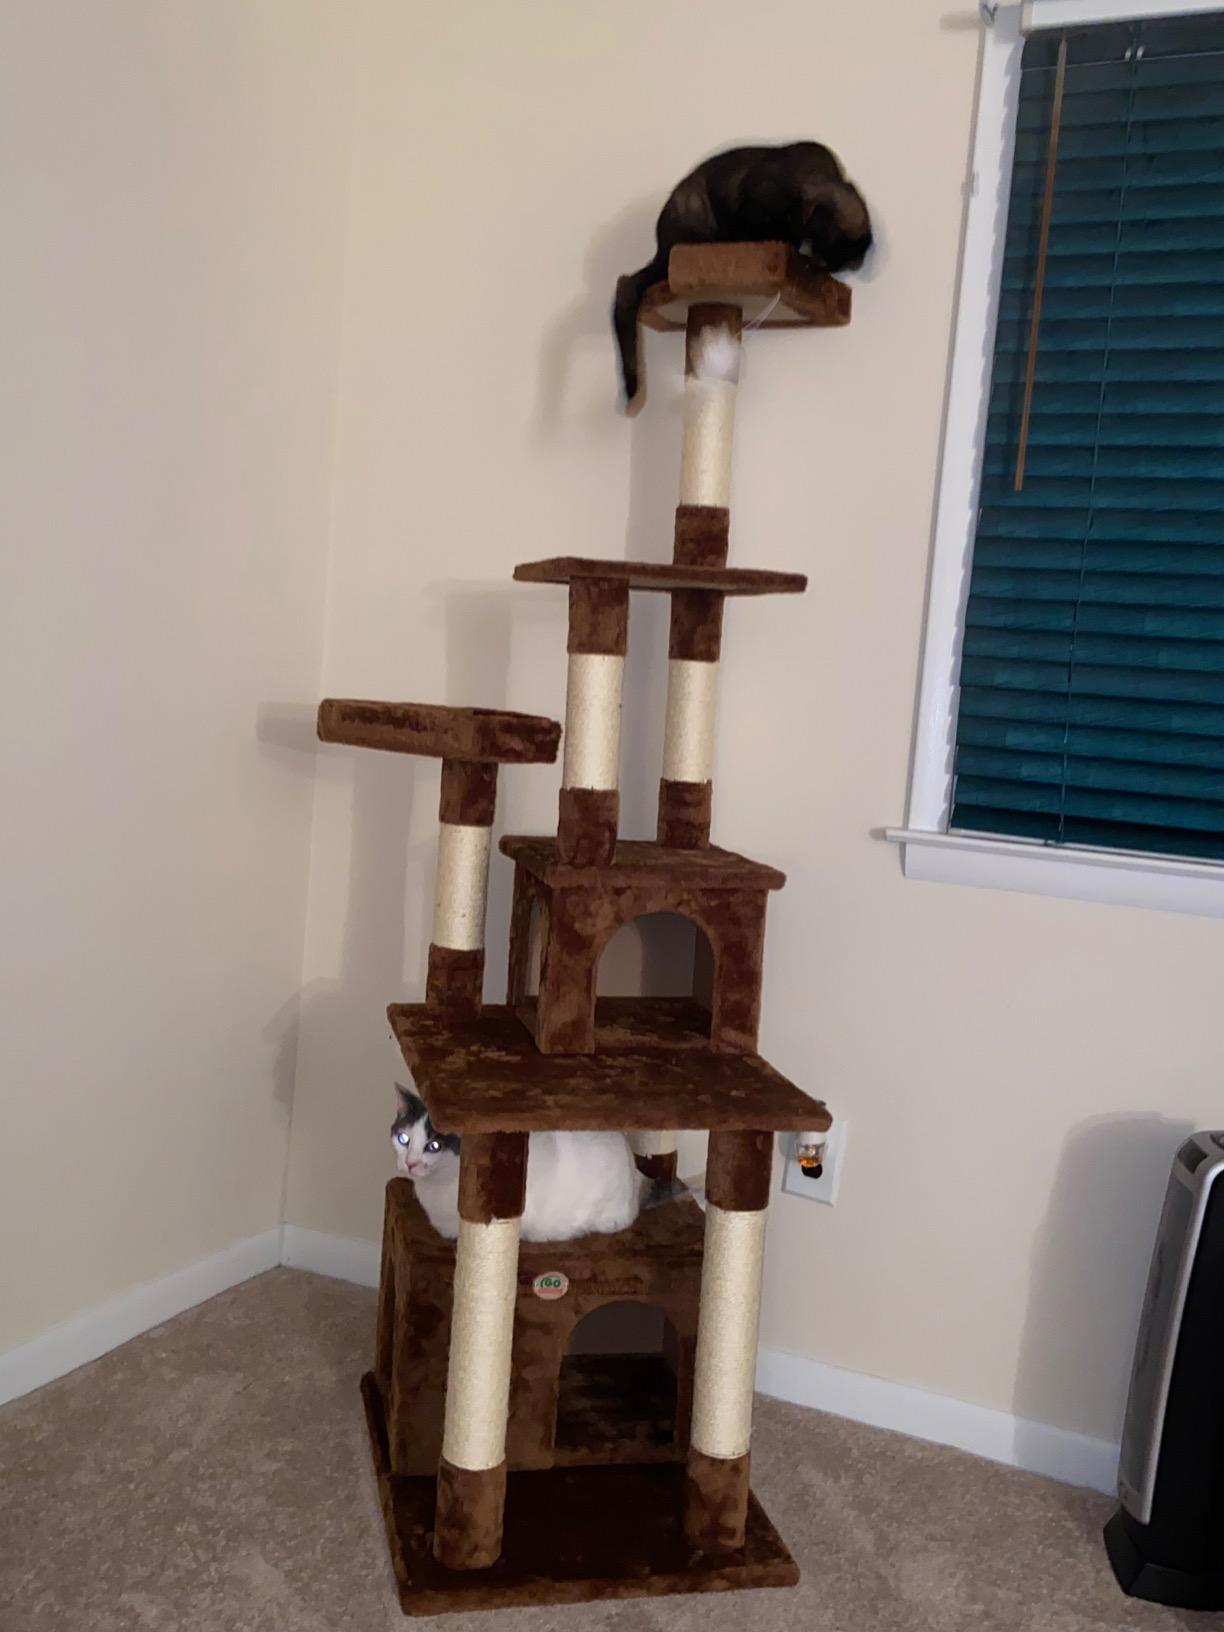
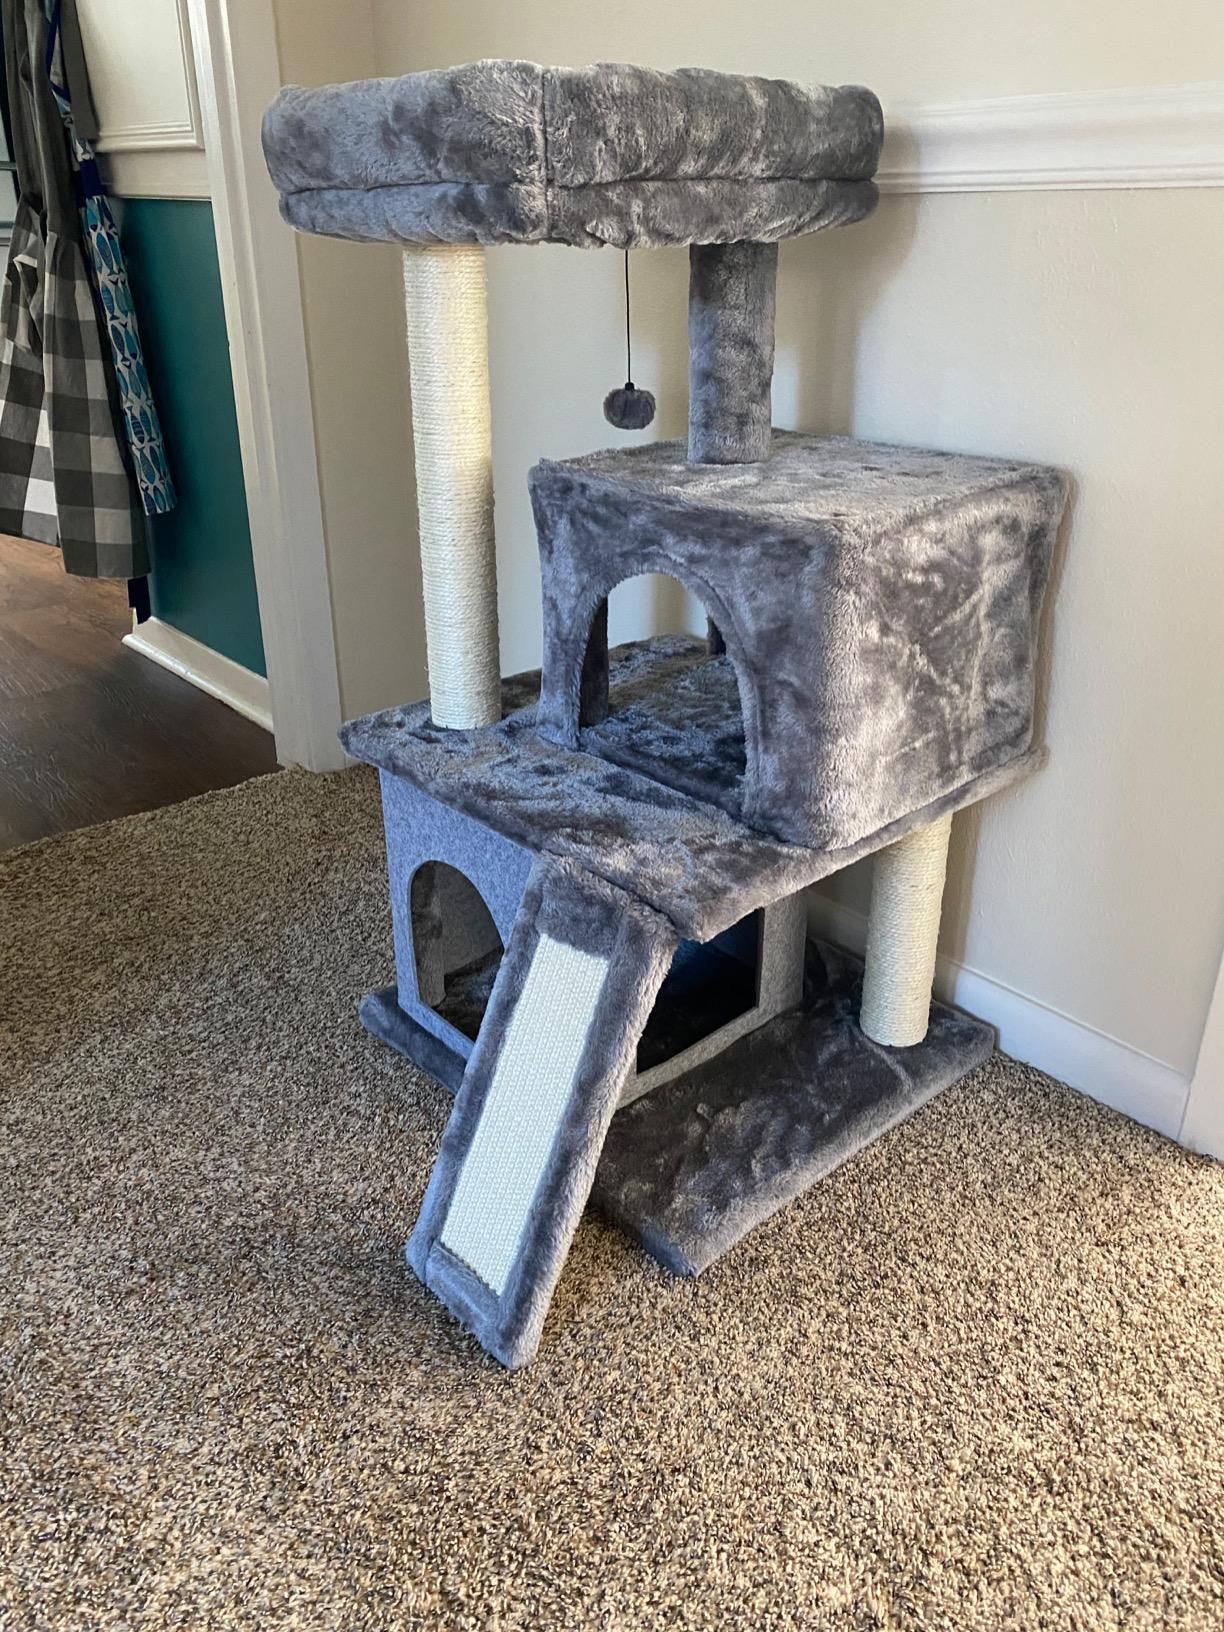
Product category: items_cat tree
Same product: no